Robert Byrd

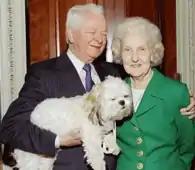
Senator Byrd, his wife, Erma, and dog, Trouble

On May 29, 1937, Byrd married Erma Ora James (June 12, 1917 – March 25, 2006) who was born to a coal mining family in Floyd County, Virginia. Her family moved to Raleigh County, West Virginia, where she met Byrd when they attended the same high school.